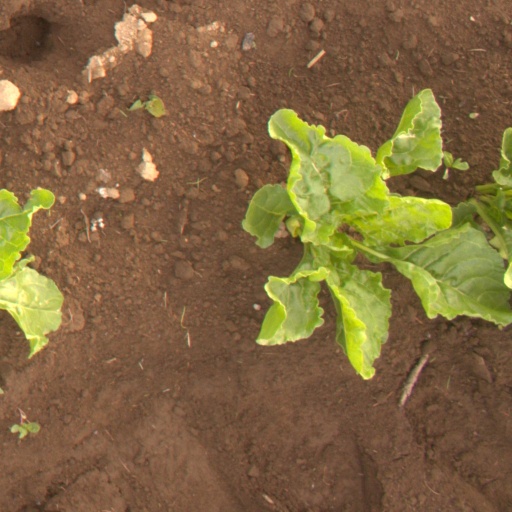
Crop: sugar beet